Niederkumbd

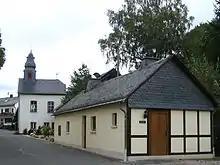
Simmerner Straße: old bakehouse and Evangelical chapel

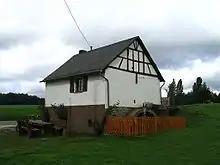
Historic watermill, built in 1848 by Peter Paul Auler and associates

The following are listed buildings or sites in Rhineland-Palatinate’s Directory of Cultural Monuments: